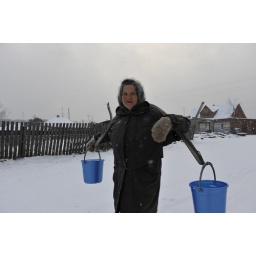
Russia, Tomsk region, Moryakovsky backwater, Life in the village, bybushka carries water home by typing it in the well